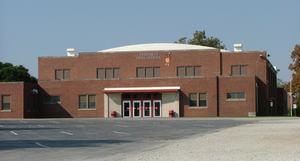
Chrisman est une ville du comté d'Edgar, en Illinois, aux États-Unis. Elle est incorporée le 29 juin 1894. Lors du recensement de 2010, la ville comptait une population de 1 343 habitants.